Bartholomaeus Anglicus

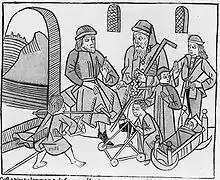
Stages of Life by Bartholomeus Anglicus (1486).

The work was organized in 19 books. The subjects of the books, in order, are God, angels (including demons), the human mind or soul, physiology, of ages (family and domestic life), medicine, the universe and celestial bodies, time, form and matter (elements), air and its forms, water and its forms, earth and its forms including geography, gems, minerals and metals, animals, and color, odor, taste and liquids.